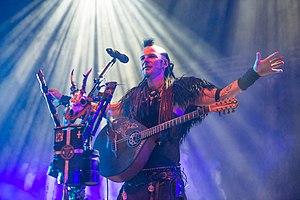
Omnia est un groupe de musique néofolk et celtique néerlandais. Ils jouent de nombreux morceaux de leur propre composition, mais également quelques échantillons de musique en provenance d'Irlande, de Bretagne ou même d'Afghanistan. Leur musique était entièrement acoustique les premières années mais l'insertion d'un synthétiseur au sein du groupe leur a offert un panel de son plus large. Omnia charme aussi bien les fans de folk, de musique celtique, de musique scandinave, de gothique, de metal et de musique médiévale. Omnia a joué dans de nombreux festivals de gothic, de folk, de fantasy et de médiéval en Allemagne, aux Pays-Bas, en Belgique, au Luxembourg, en France, en Autriche et en Hongrie. Ils se produisent très régulièrement au festival de Castlefest en Lisse, Pays-Bas.